Dhul-Nun al-Misri

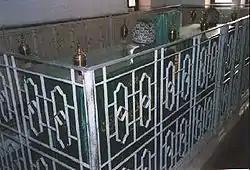
Tomb of Dhul-Nun al-Misri (AD 796–859) in Cairo's City of the Dead.

Dhul-Nun al-Misri is considered among the most prominent saints of early Sufism and holds a position in the Sufi chronicles as high as Junayd Baghdadi (d. 910) and Bayazid Bastami (d. 874). He studied under various teachers and travelled extensively in Arabia and Syria. The Muslim scholar and Sufi Sahl al-Tustari was one of Dhul-Nun al-Misri's students. In 829 he was arrested on a charge of heresy and sent to prison in Baghdad, but after examination he was released on the caliph's orders to return to Cairo, where he died in 859; his tombstone has been preserved.